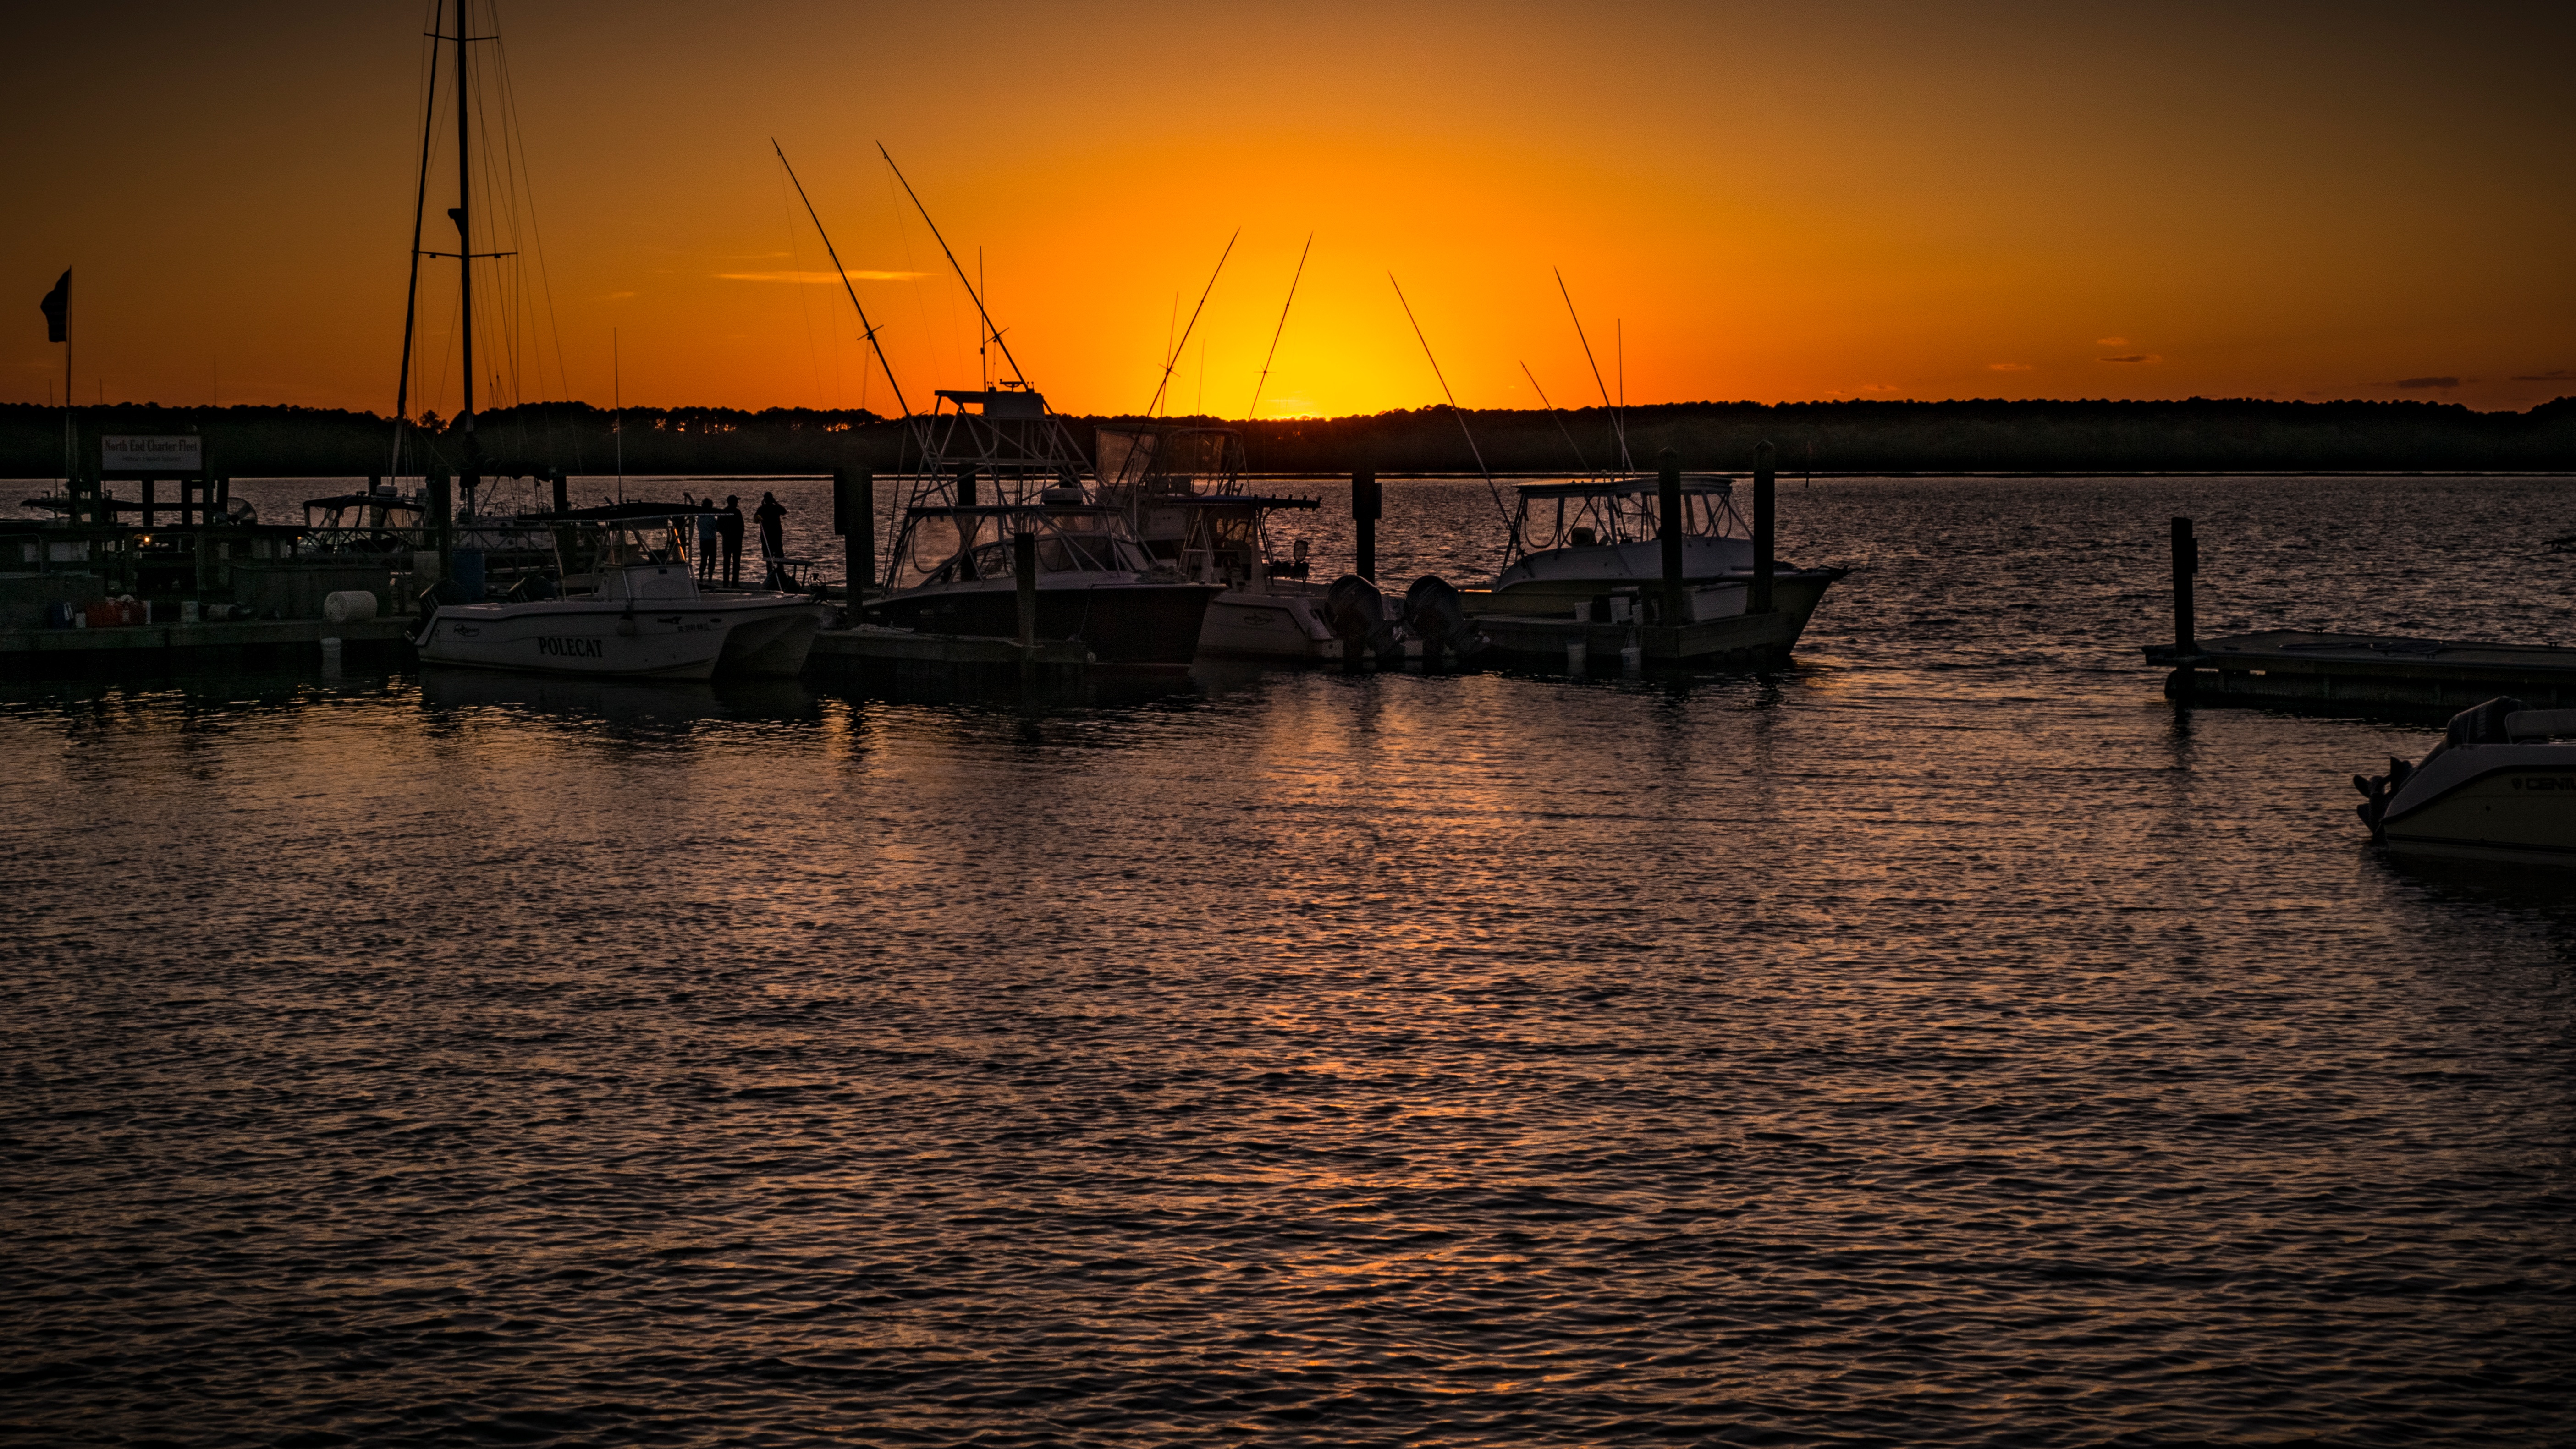
sea, horizon, dock, sunrise, sunset, boat, morning, dawn, river, dusk, evening, reflection, vehicle, bay, harbor, marina